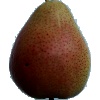
Label: pear_forelle